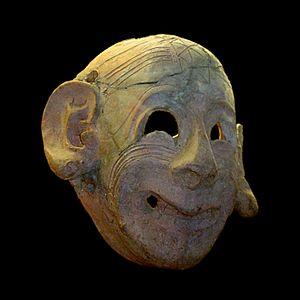
La civilisation carthaginoise ou civilisation punique est une ancienne civilisation située dans le bassin méditerranéen et à l'origine de l'une des plus grandes puissances commerciales, culturelles et militaires de cette région dans l'Antiquité.